University Centre Hastings

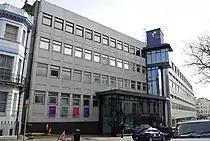
The University Centre building

The University Centre Hastings was a small higher education institute located in Hastings, England that was managed by University of Brighton. The centre was opened in 2003 in buildings previously occupied by BT.